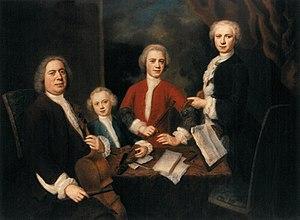
17 avril : création de Persée, tragédie en musique de Jean-Baptiste Lully.